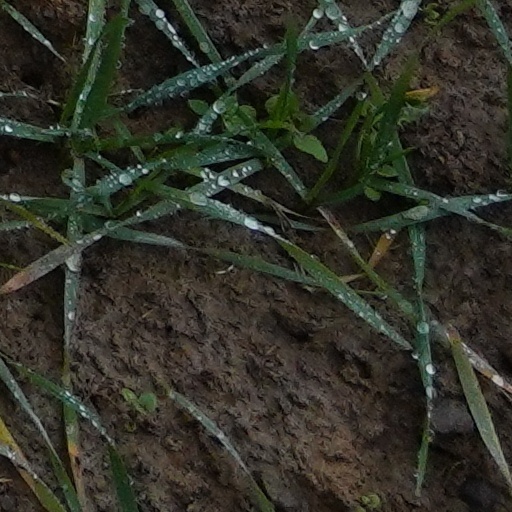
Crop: wheat